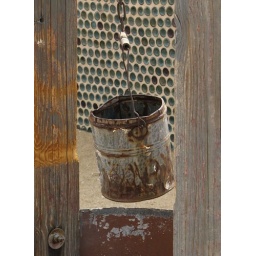
An old well, against the wall of the bottle house in Rhyolite.